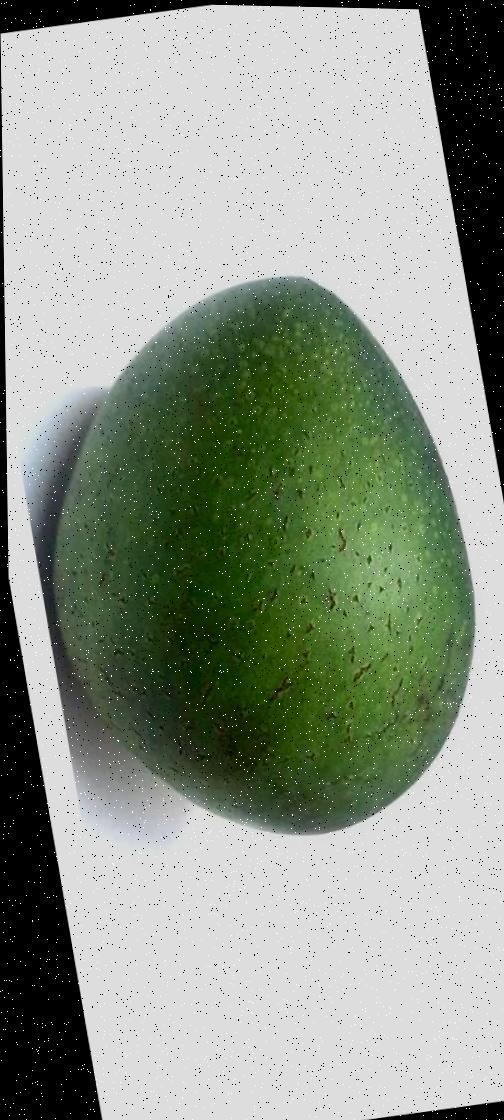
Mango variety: Ashshina Zhinuk